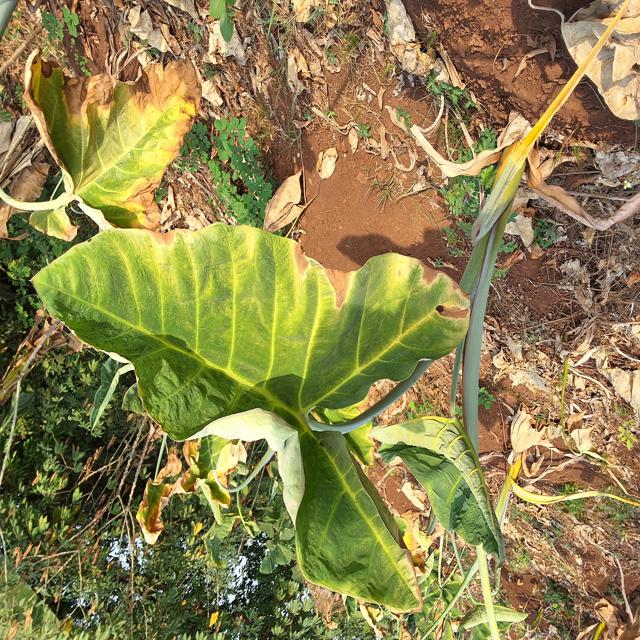
Label: Early_Blight